Clyde Robbins

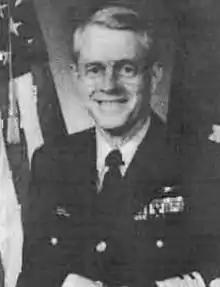

Clyde E. Robbins (born 1931) is a retired United States Coast Guard vice admiral. He served as Director of Intelligence and Security for the U.S. Secretary of Transportation as well as the Federal On Scene Coordinator for the Exxon Valdez oil spill cleanup.